Nobody Wants to Be Lonely

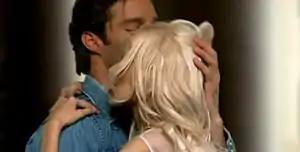
A screenshot from the music video, depicting Martin and Aguilera hugging each other romantically.

The accompanying music video for "Nobody Wants to Be Lonely" was filmed at the Miami Biltmore Hotel in December 2000 and was directed by American director Wayne Isham, who had also directed the videos for Martin's previous singles "Vuelve", "The Cup of Life", "La Bomba", "Livin' la Vida Loca", "She Bangs", and "Shake Your Bon-Bon". The visual was aired on January 16, 2001, on MTV's "Making the Video". The video begins with several doves flying out of a historical building while Aguilera is standing alone in the foyer of the building. In the next scene, Martin is shown, leaning on the wall of an outdoor maze. The two start singing the song, and Aguilera shows off on the stairs out of the building while Martin watches her.